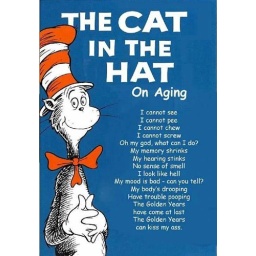
The cat in the hat on aging...